Port of Hull

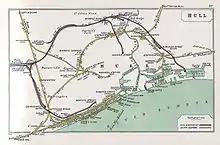
Map of 1914 showing the Alexandra Dock, extended Victoria Dock, Town and West Docks, and the rail systems of the H&BR and the NER

St Andrew's Dock was constructed at the same time as the extension of Albert Dock. The initial scheme was for a dock, in length, entered from the Humber by a long by wide lock. As with the Albert Dock extension, the engineers were Marillier and Hawkshaw.